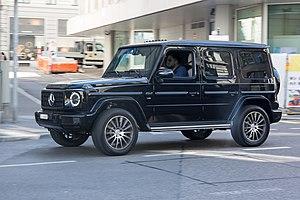
Le Mercedes-Benz Classe G est une gamme d'automobile tout-terrain du constructeur allemand Mercedes-Benz. Elle est lancée en 1993. Une nouvelle génération est sortie en mi-2018.